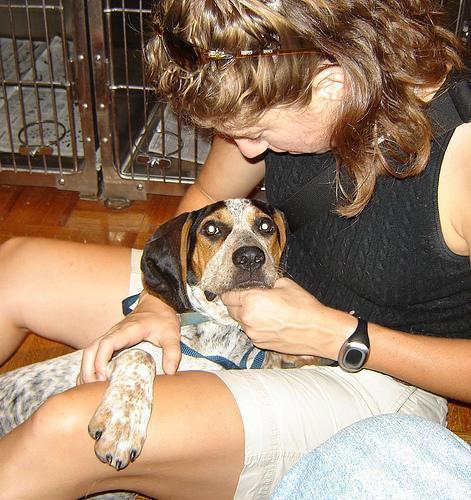
bluetick